Diana Dean

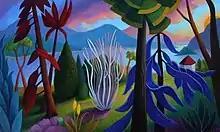
Moving Towards the Light, oil on canvas, 2015

Drawing heavily on personal biography, the artist has repeatedly addressed issues of female strength, independence, and empowerment. Works such as "Woman Pushing a Rock Up a Hill" (1984), "He Lit a Fire as the Morning Mist Arose" (1992) and "Seven Stages of Woman" (1999) simultaneously reflect personal struggles and common feminist concerns.